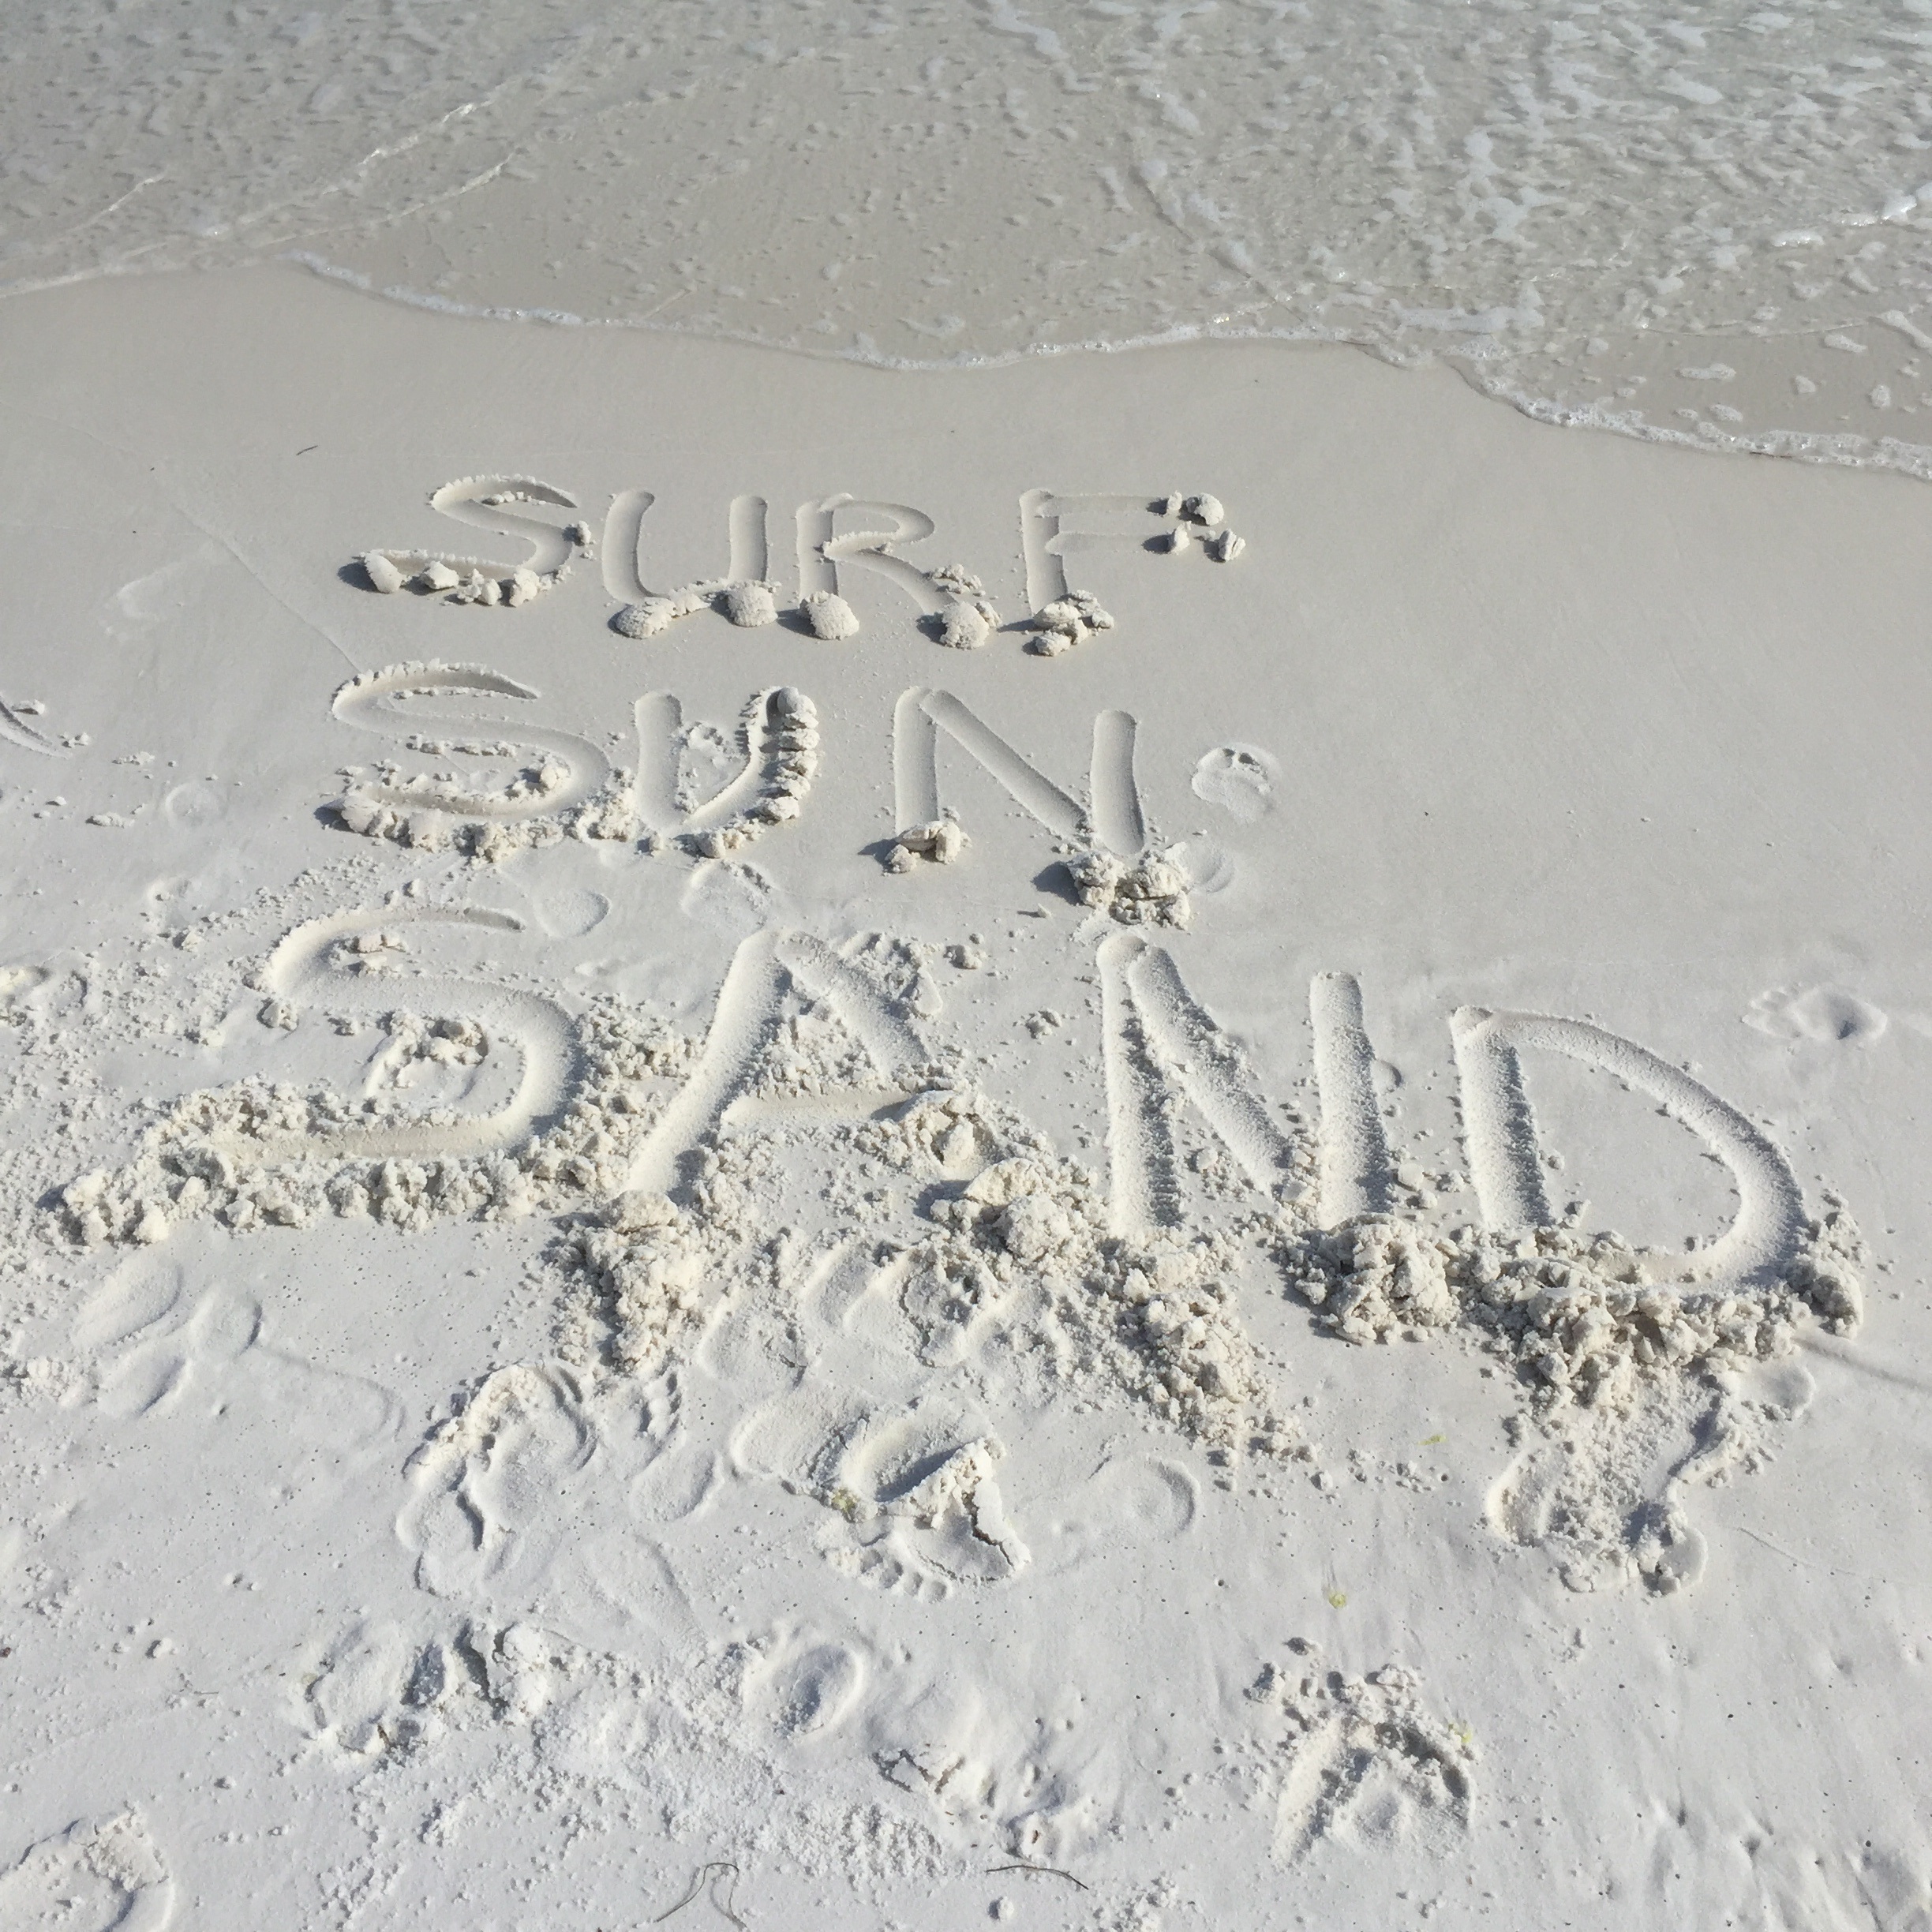
beach, sea, coast, sand, ocean, snow, summer, vacation, surf, freezing